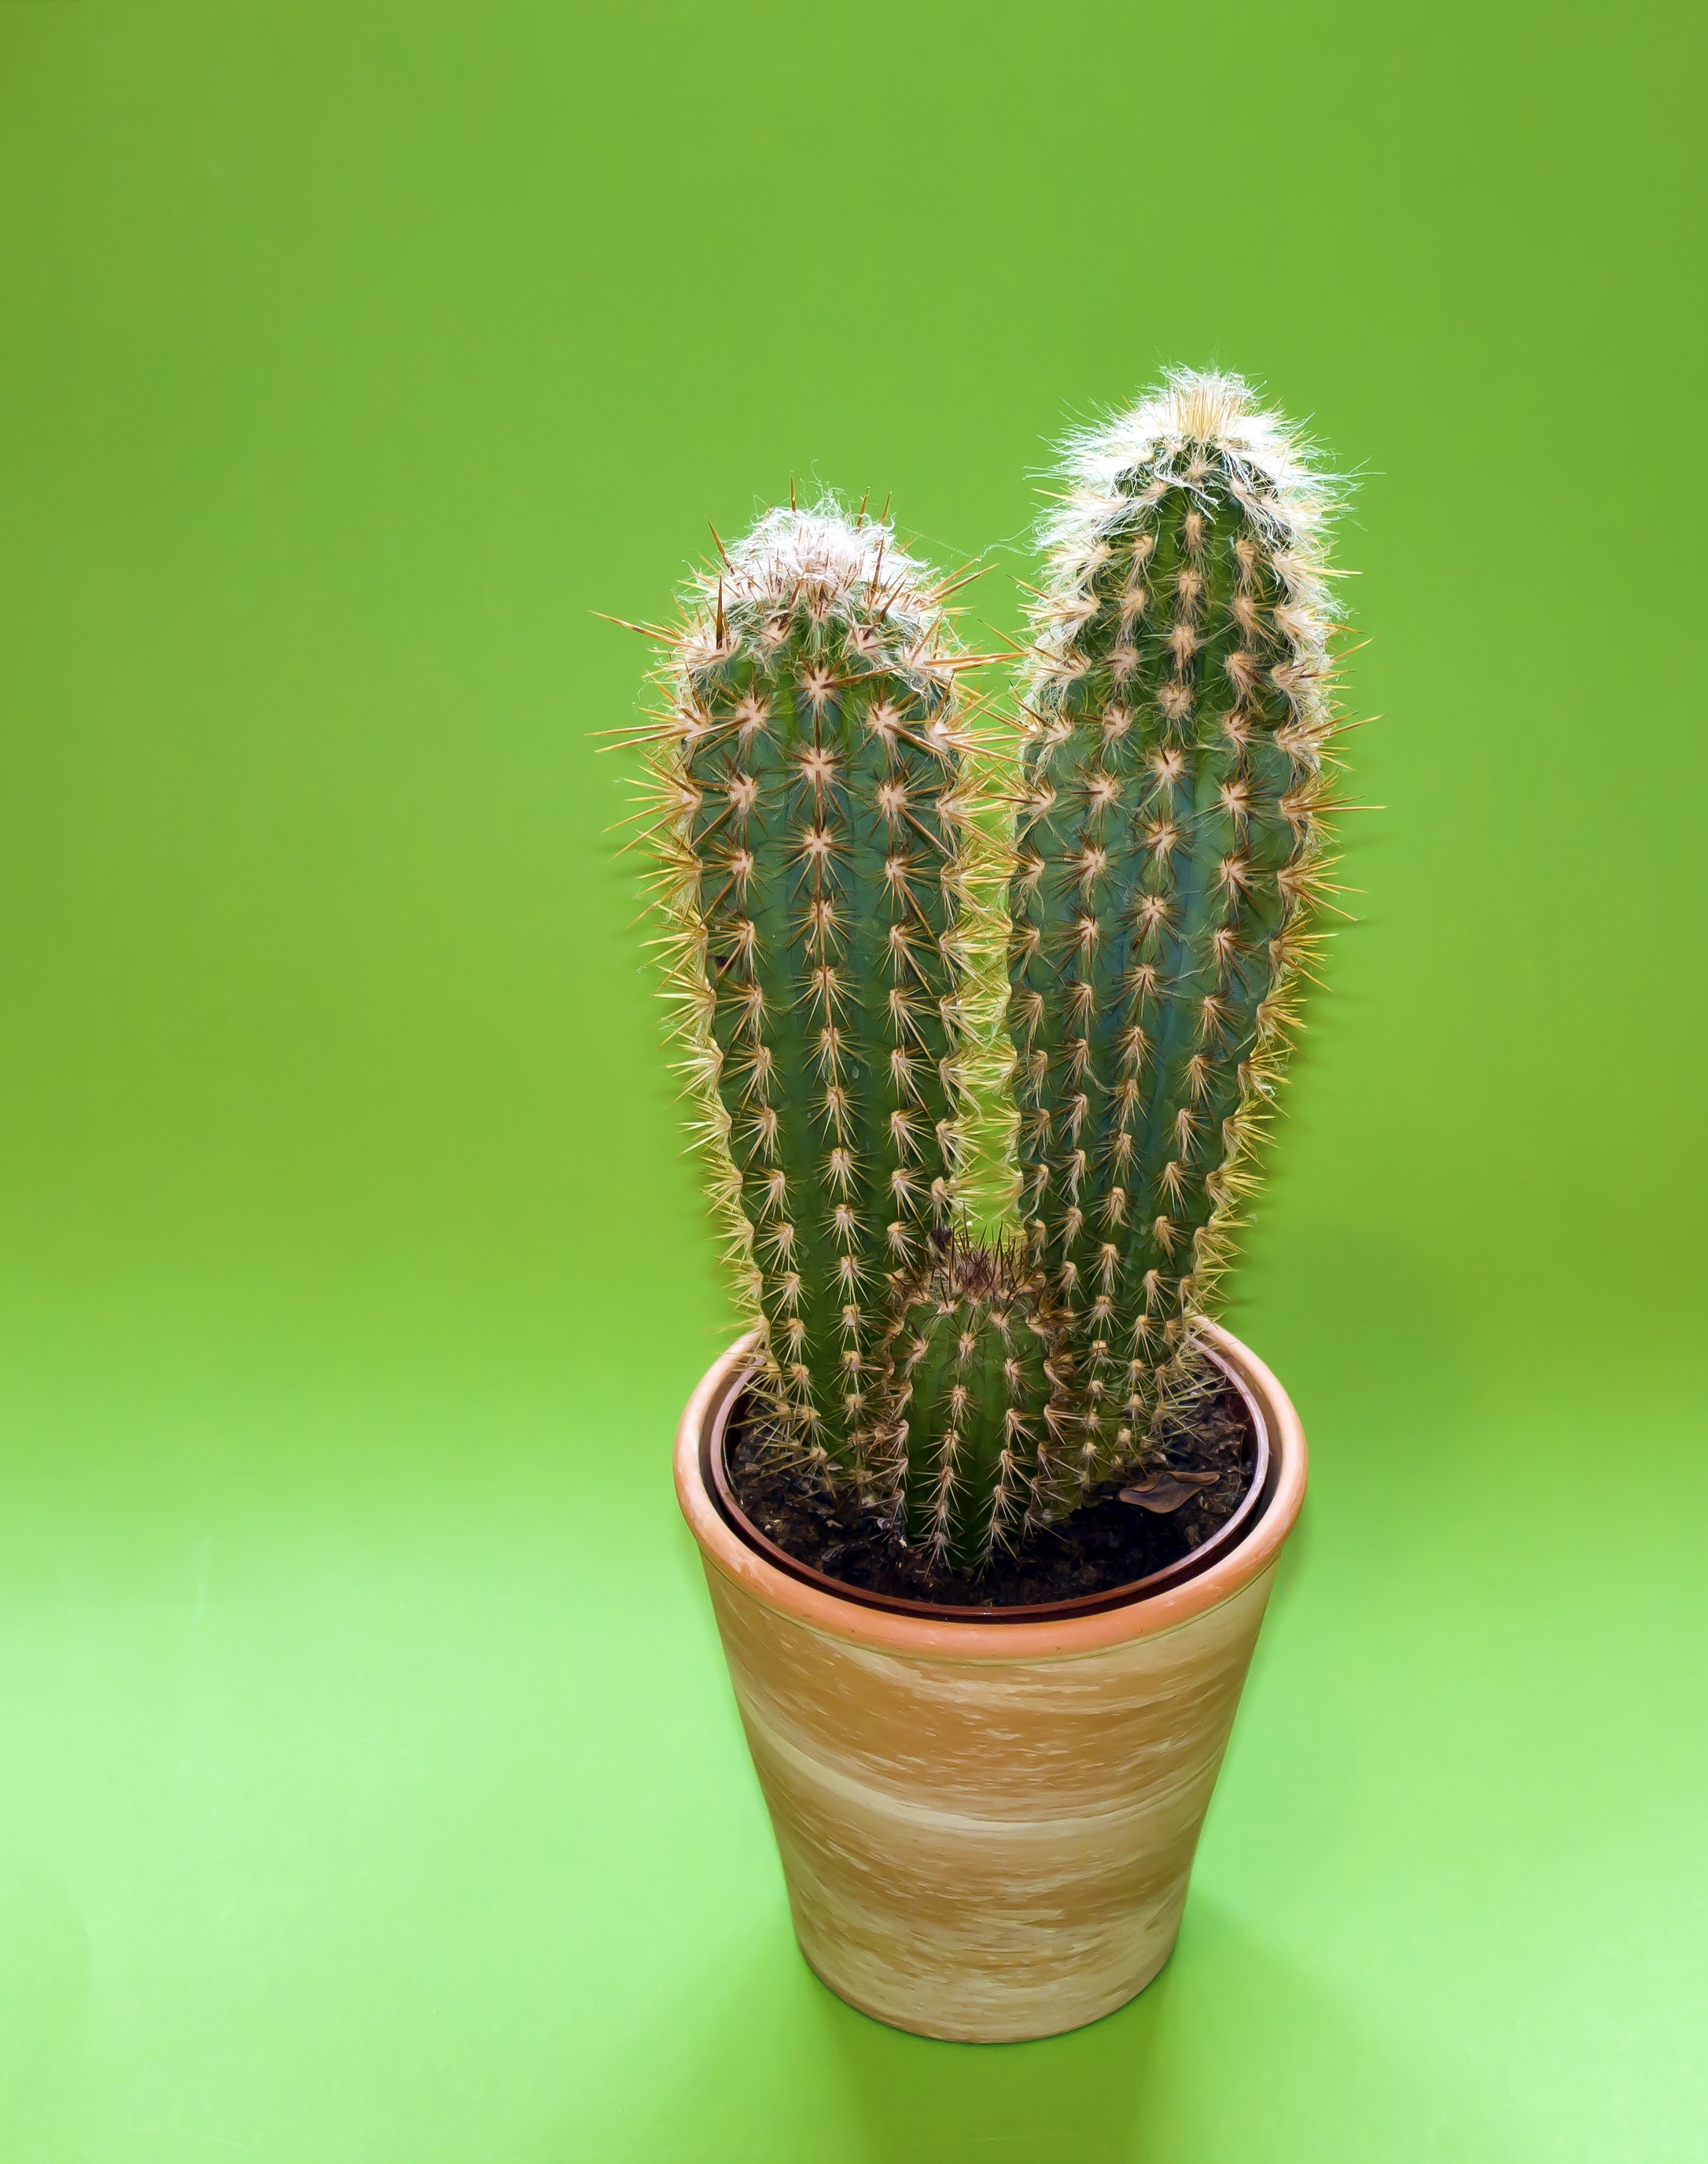
prickly, cactus, plant, flower, green, succulent, caryophyllales, sting, succulents, spur, ornamental plant, flowering plant, desert plant, plant stem, land plant, hedgehog cactus, plant rack